Tramway Lift Bridge over Maroochy River

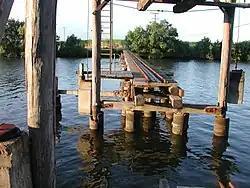
Tramway Lift Bridge over Maroochy River

The Tramway Lift Bridge over Maroochy River is a heritage-listed railway bridge at Store Road, Nambour, Sunshine Coast Region, Queensland, Australia. It was built in 1921. It was added to the Queensland Heritage Register on 7 February 2005.